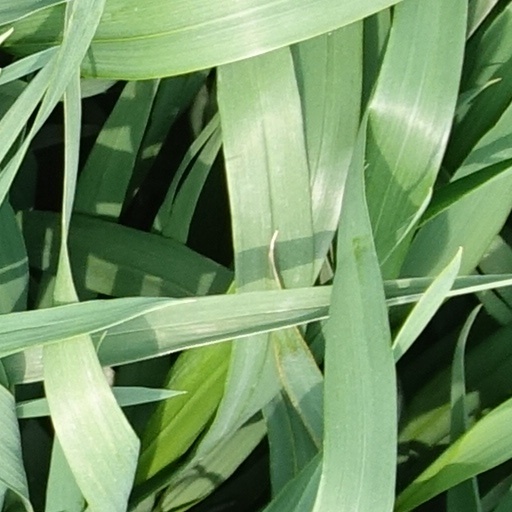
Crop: wheat